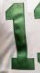
Number: 1